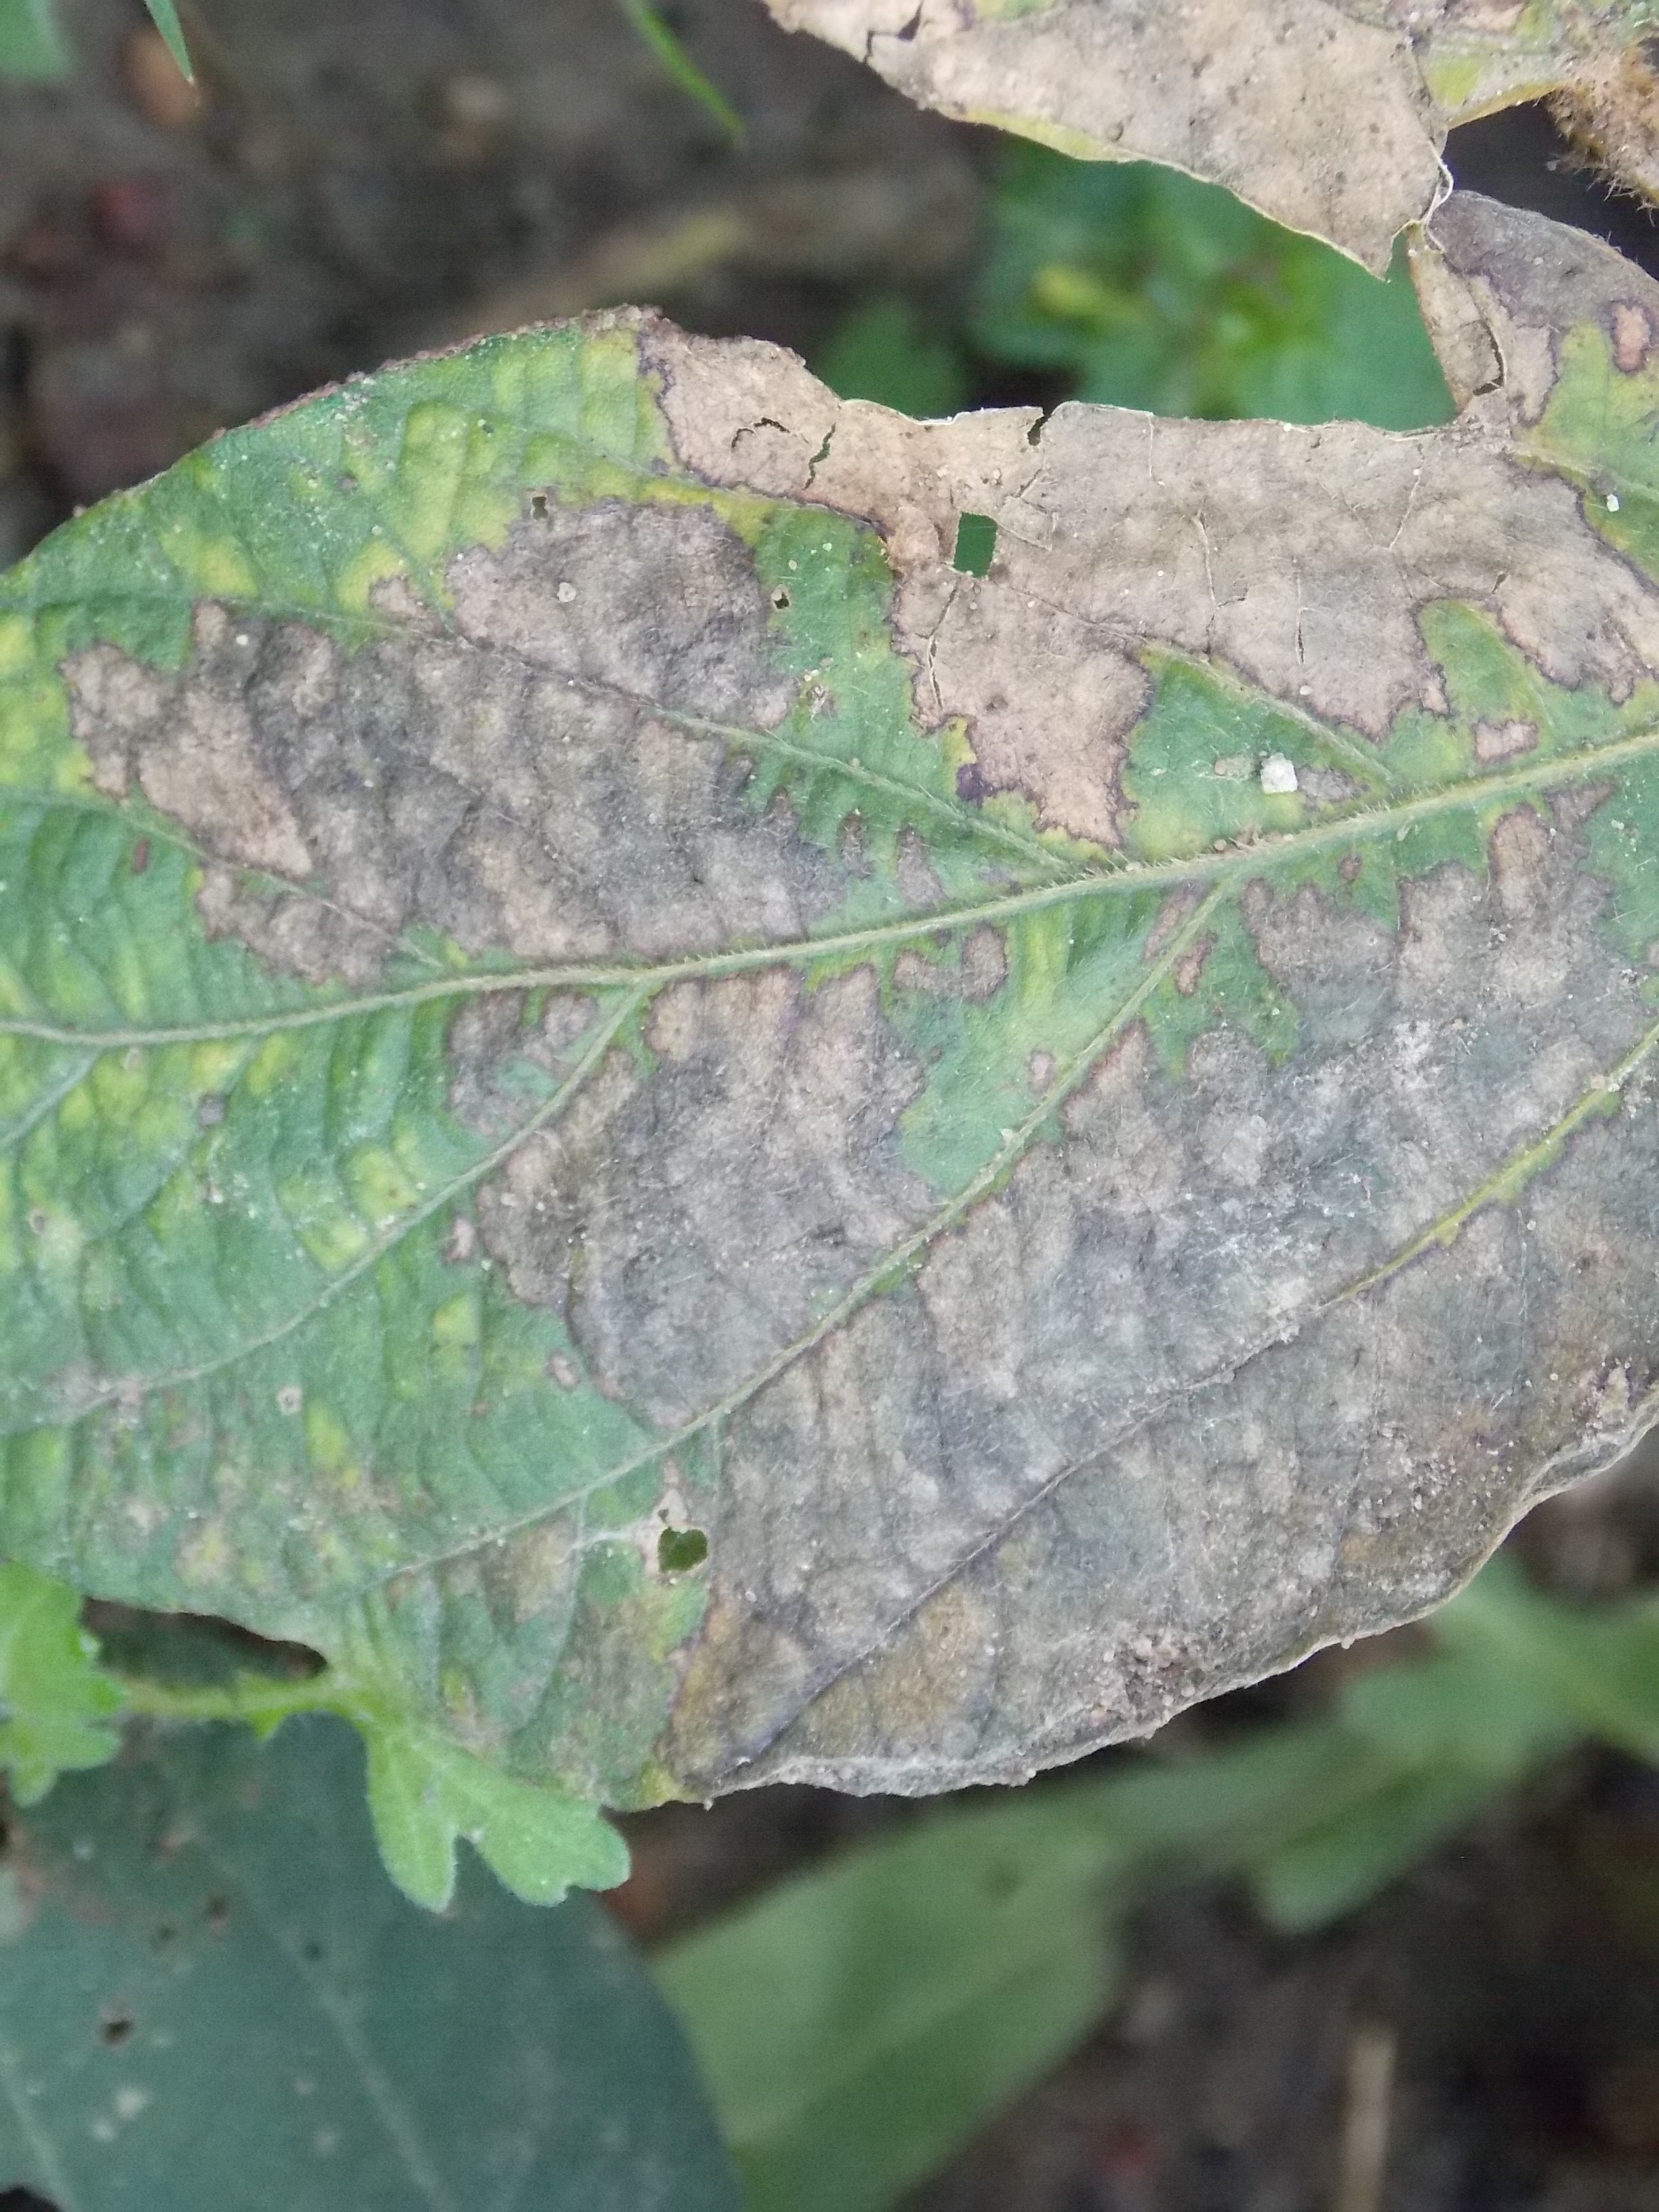
Label: Disease